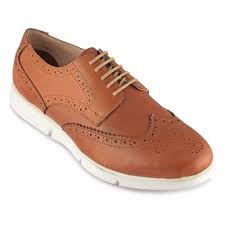
Label: Brogue